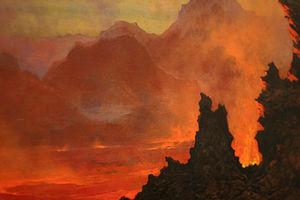
Le Kīlauea ou Kilauea est un volcan des États-Unis situé à Hawaï, dans le Sud-Est de l'archipel et de l'île du même nom. Ce volcan bouclier qui s'est construit au pied du Mauna Loa voisin culmine à 1 246,2 mètres d'altitude, ce qui en fait l'un des plus imposants du monde si on tient compte de l'empilement total de ses coulées de lave. De son sommet couronné par une caldeira de cinq kilomètres de longueur s'égrènent dans deux directions de nombreux cratères, cônes et fissures volcaniques sur plusieurs dizaines de kilomètres de longueur. L'une de ces bouches éruptives, le Puʻu ʻŌʻō, est en éruption continue depuis le 3 janvier 1983 ce qui fait du Kīlauea l'un des volcans les plus actifs au monde en prenant en compte les 52 éruptions qu'il a connues pour le seul XXᵉ siècle. Ces éruptions qui ont défini le type éruptif hawaïen sont marquées par une lave d'une grande fluidité issue du point chaud d'Hawaï et qui a donné naissance aux autres volcans de l'archipel. Basaltique, très peu visqueuse et avec une faible teneur en silice ce qui permet son dégazage sans explosions, la lave émise par le Kīlauea forme généralement des fontaines, des lacs et des coulées de lave.